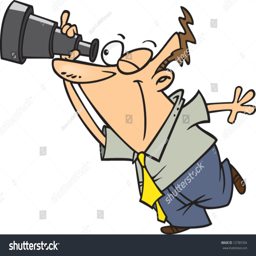
a vector illustration of cartoon man looking through a telescope